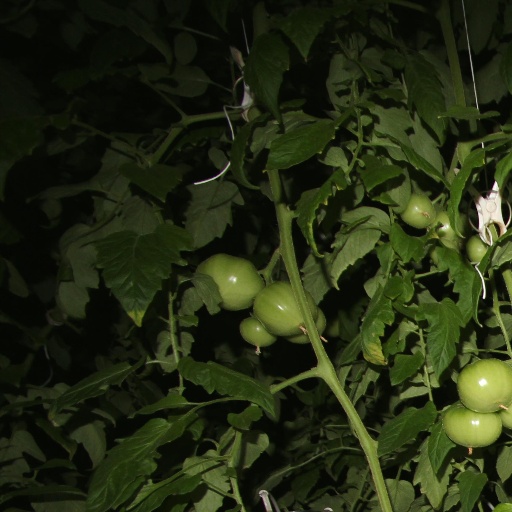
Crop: tomato